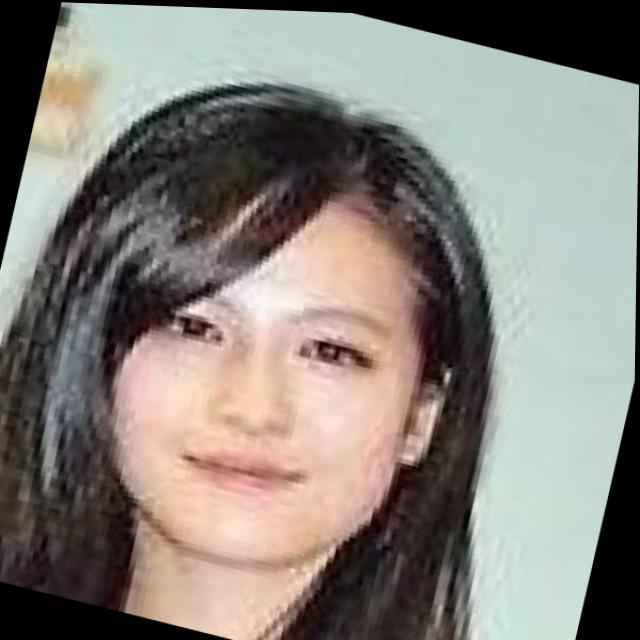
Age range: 21-44